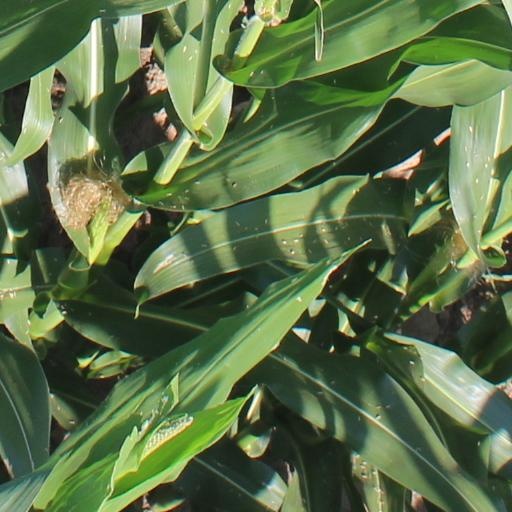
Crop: maize; corn